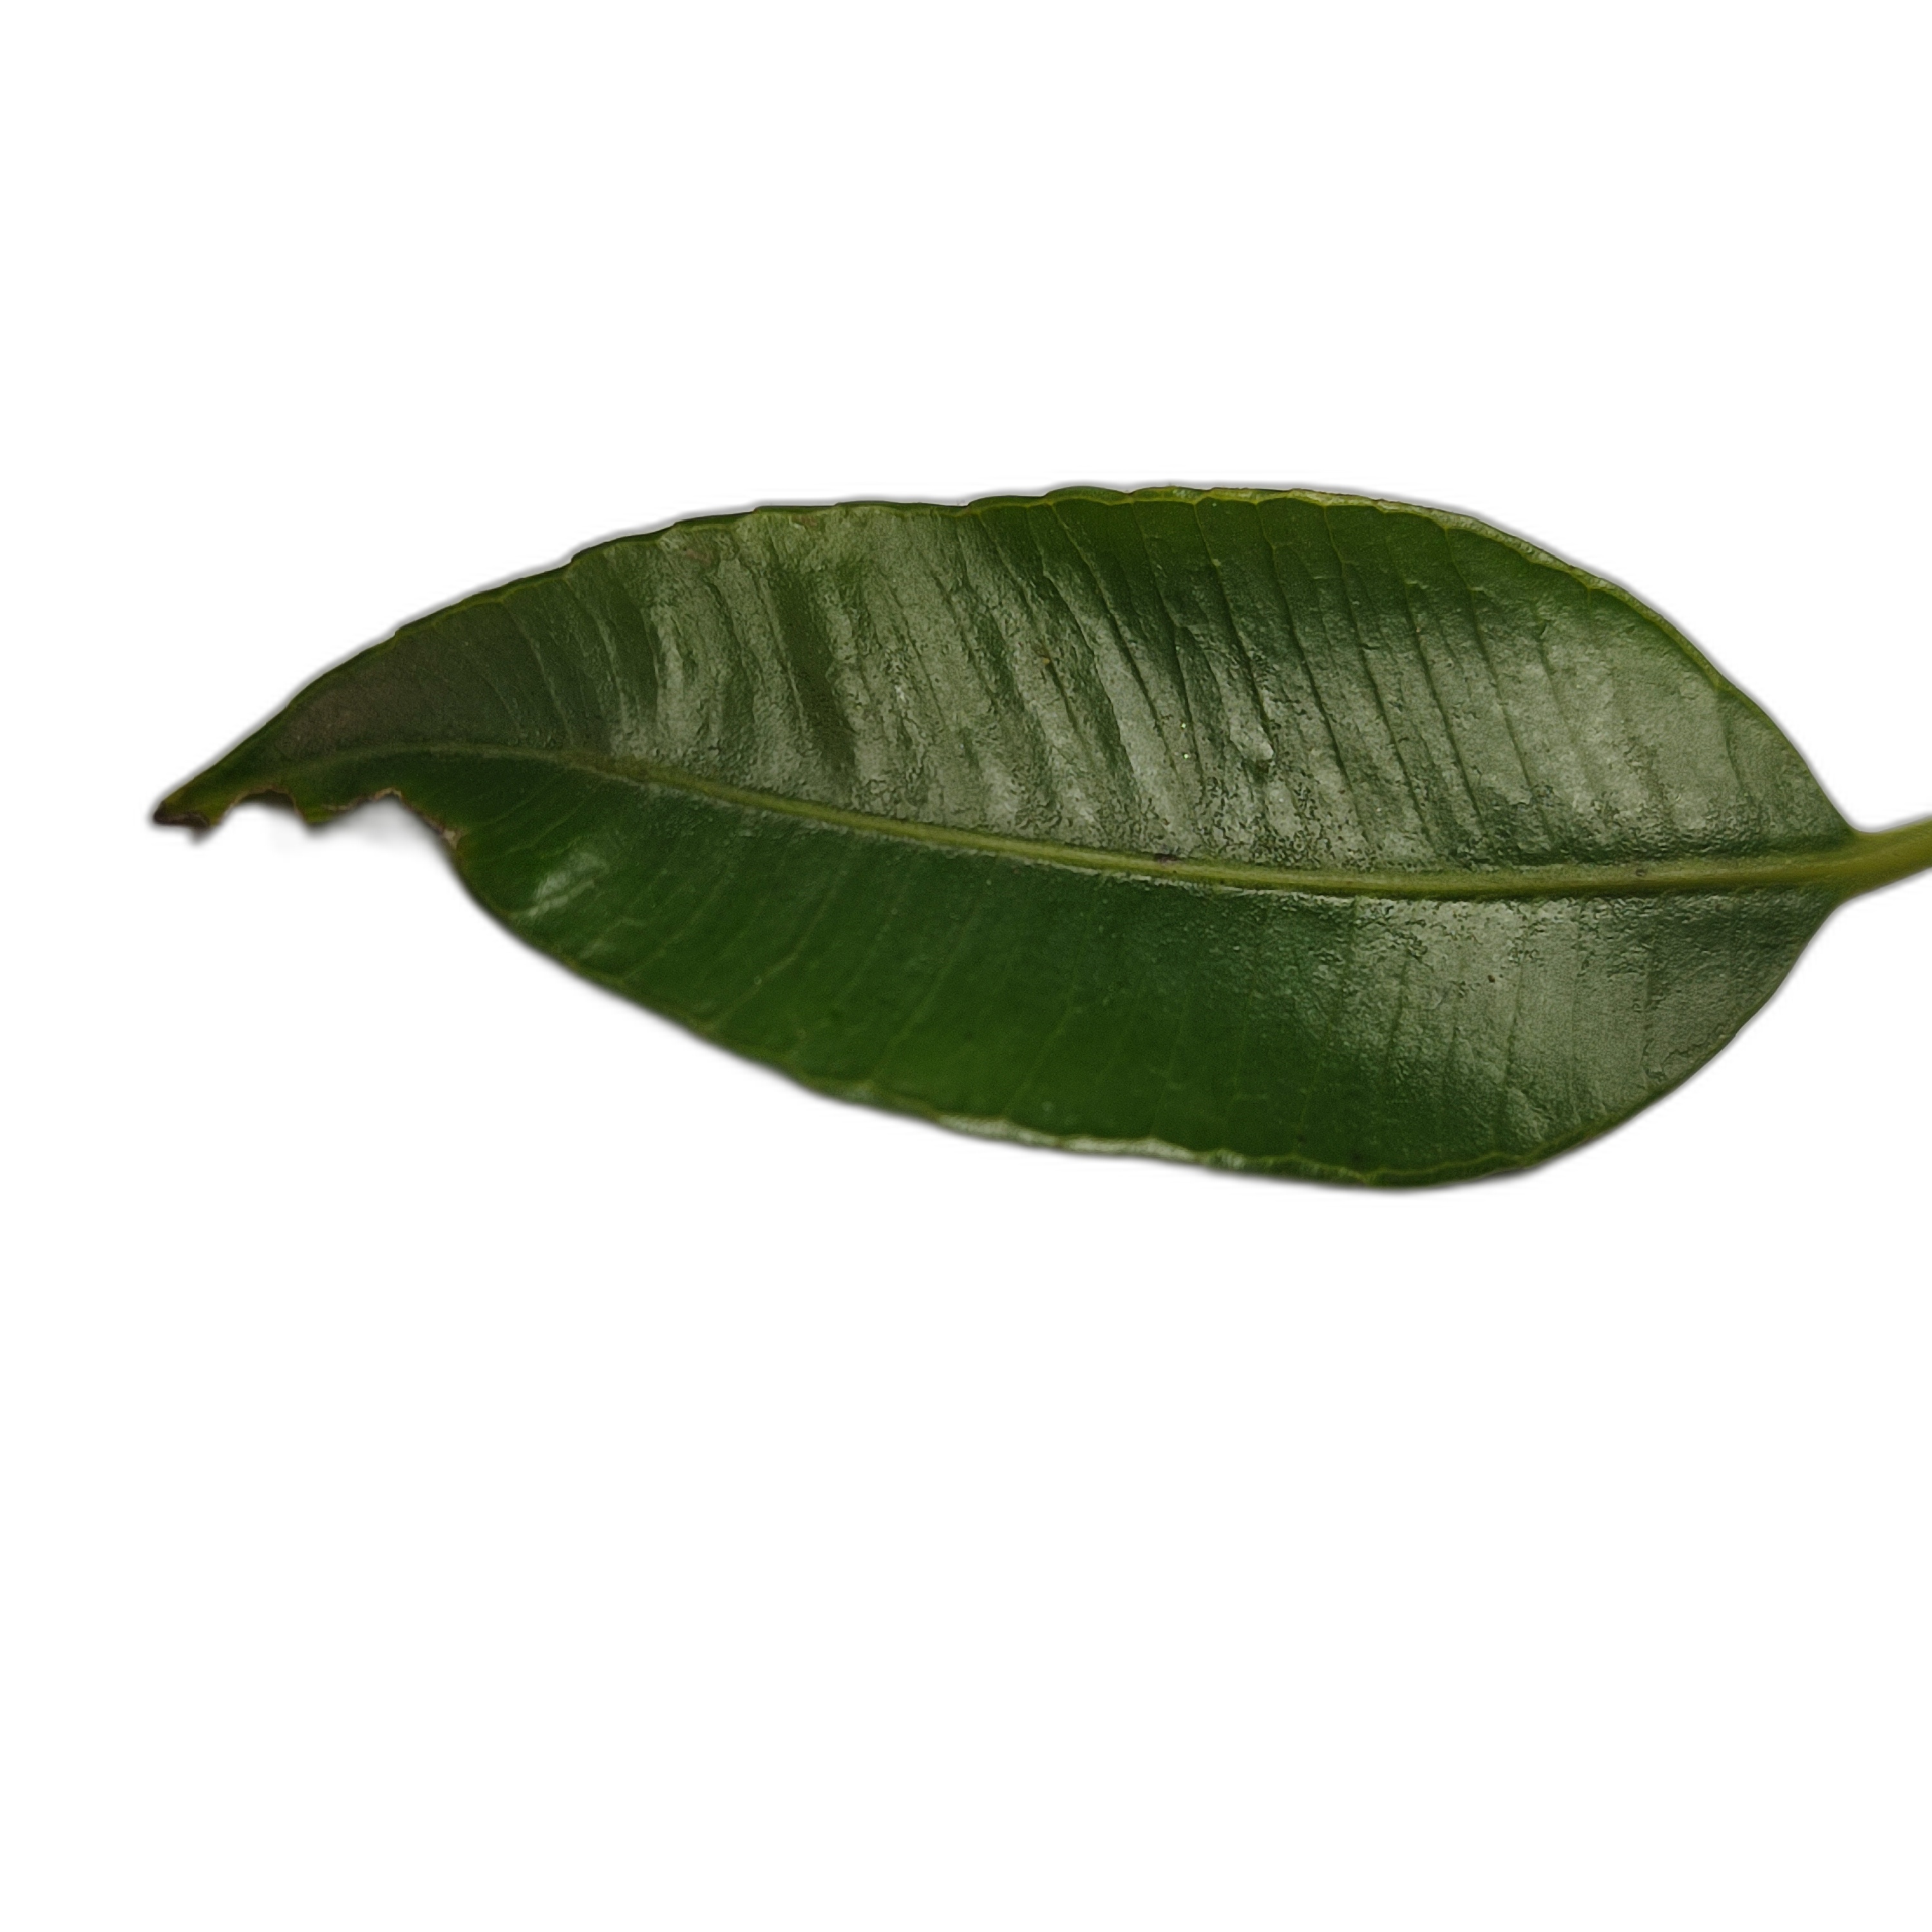
Label: healthy